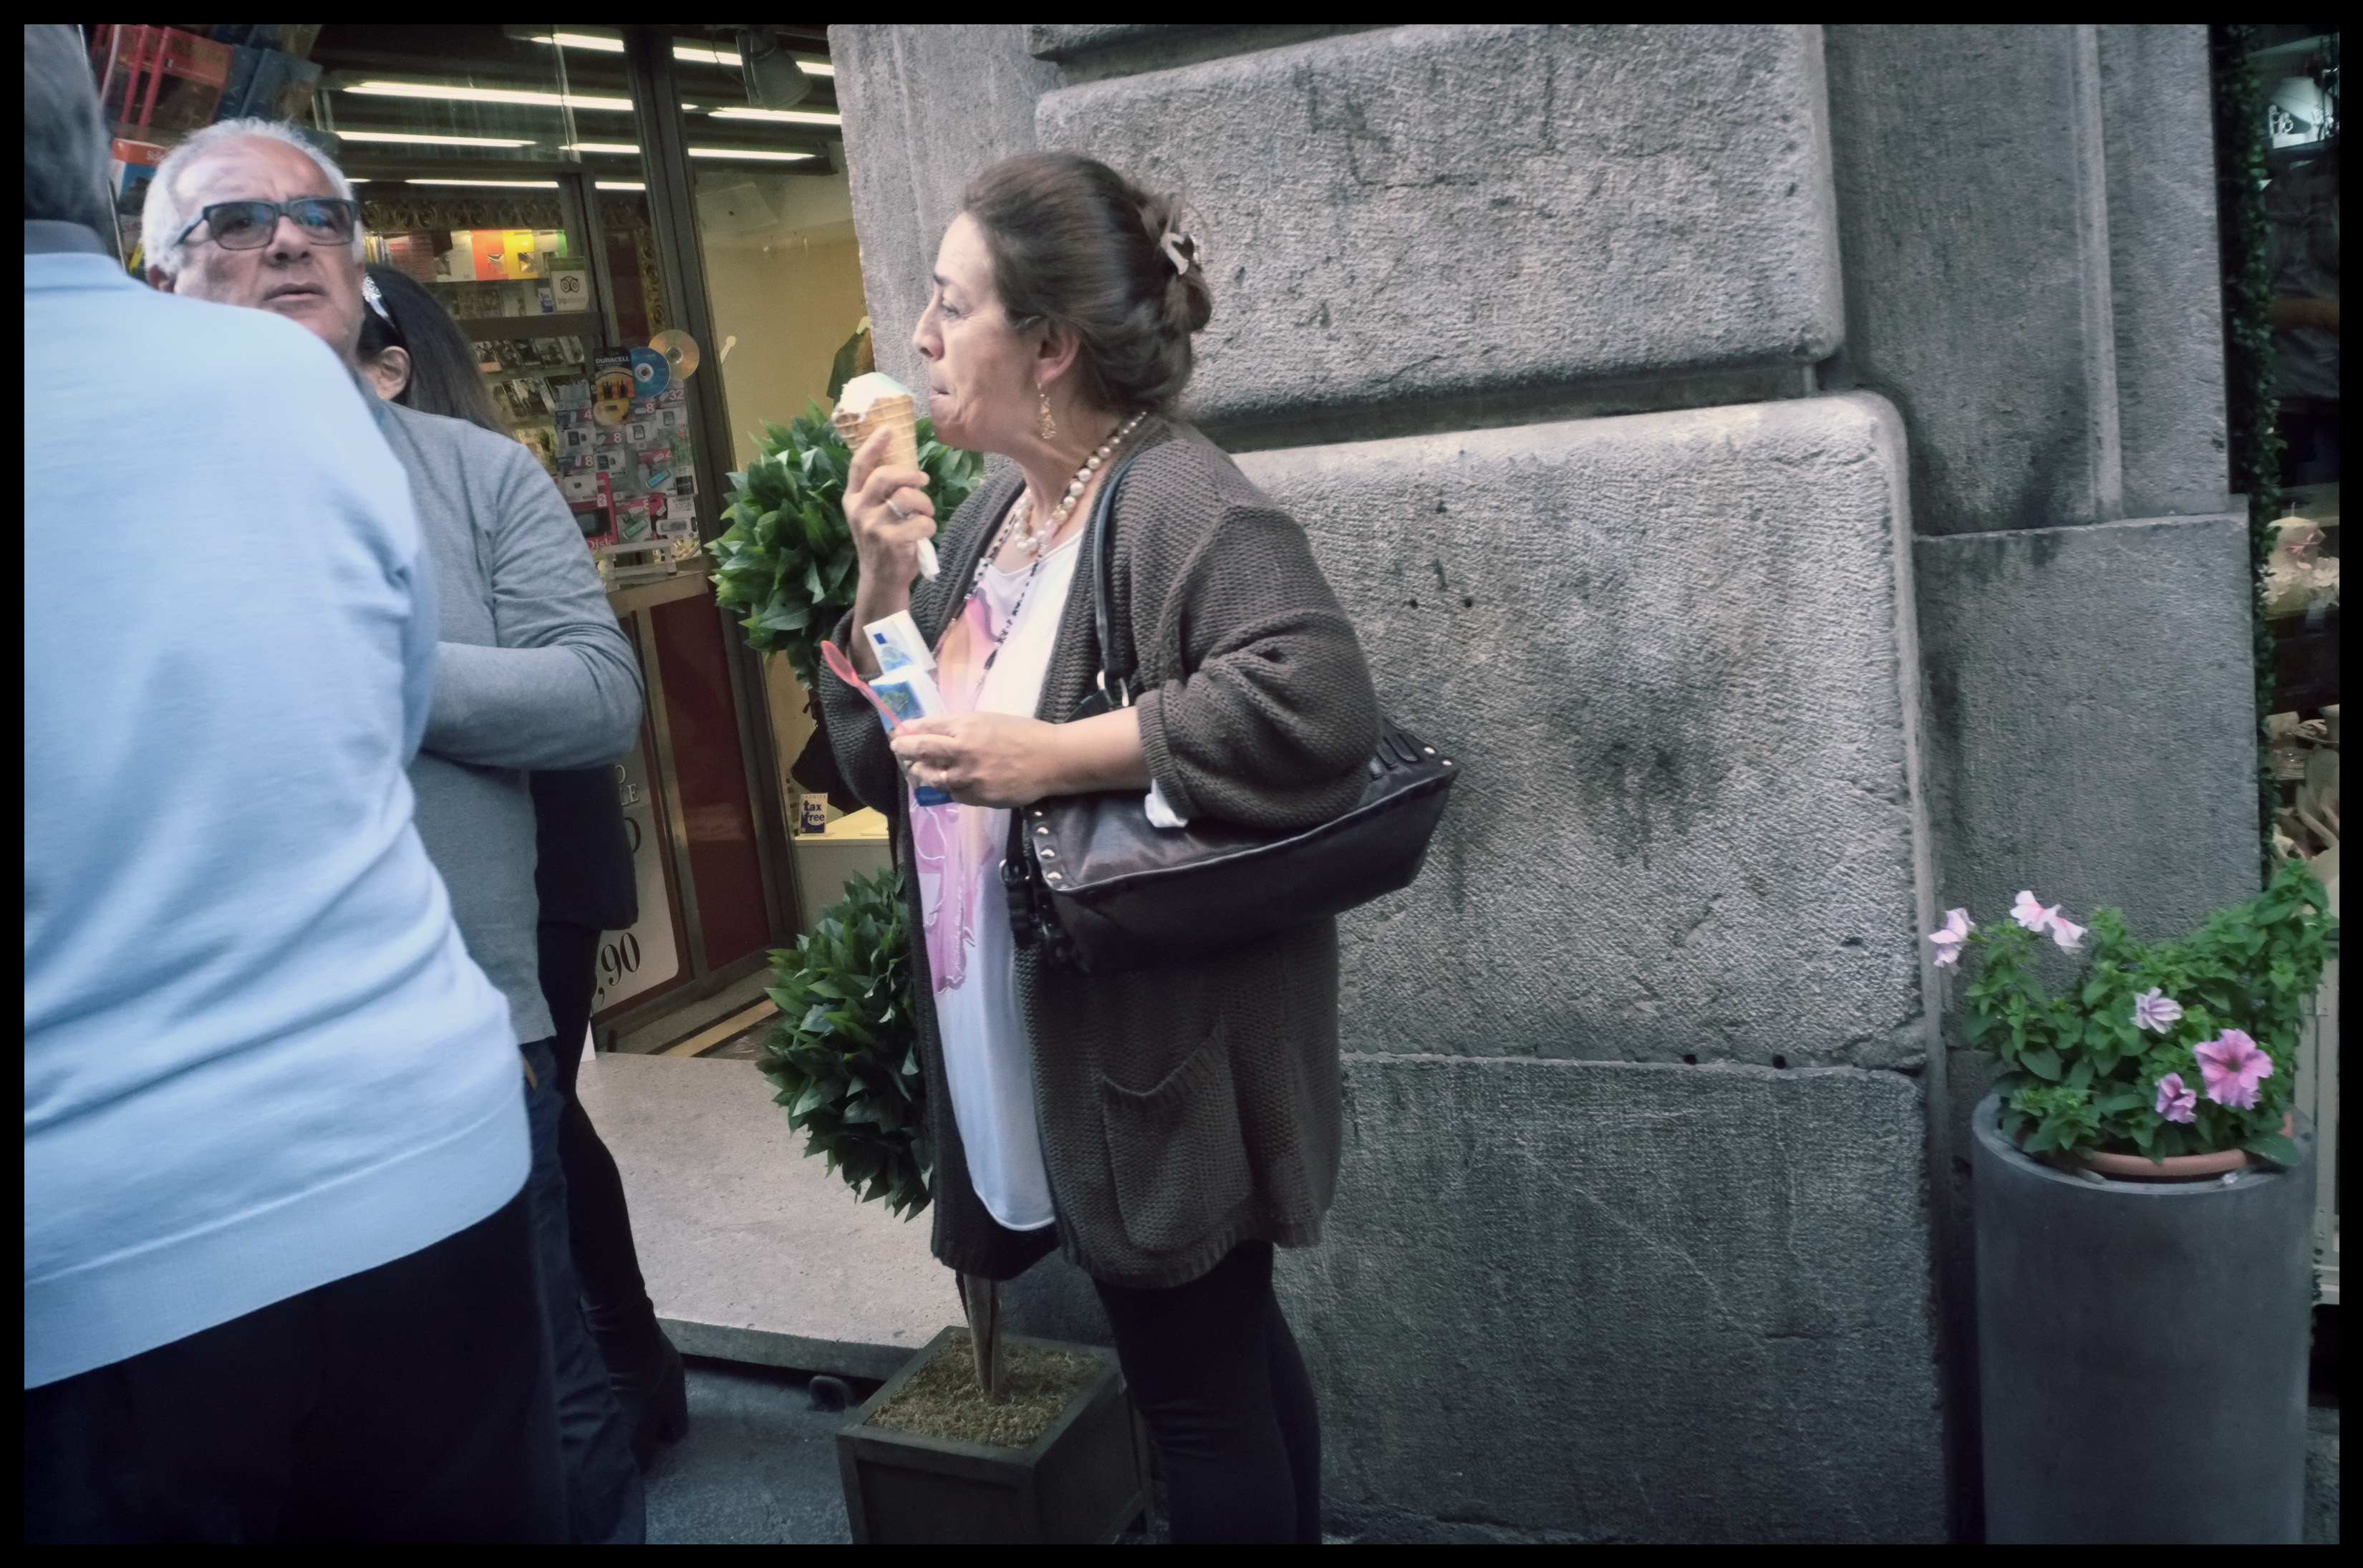
italy, photograph, image, fuji, sicily, taormina, screenshot, fujix, fujixe1, e1, gelato, gelatomania